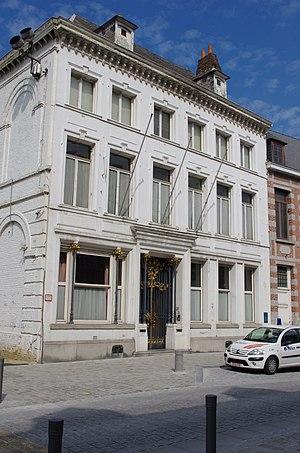
Façades et toitures de la maison Losseau, Rue de Nimy, n° 37 This is a photo of a monument in Wallonia, number: 53053-CLT-0119-01
La maison Losseau est un immeuble de style art nouveau situé à Mons en Belgique. Datant du XVIIIᵉ siècle, elle est rénovée dans ce style au début des années 1900 à la demande de Léon Losseau par Paul Saintenoy. Elle est inscrite sur la liste du patrimoine immobilier exceptionnel de la Wallonie et abrite depuis 2015 un centre d'interprétation des collections de Léon Losseau et de littérature hainuyère.
La liste du patrimoine immobilier exceptionnel de la Wallonie est établie par arrêté du Gouvernement wallon. Au 7 février 2013, elle comprenait les biens suivants. Une nouvelle liste révisée est parue au Moniteur belge du 26 octobre 2016. Elle reprend les 218 biens inscrits par le Gouvernement wallon sur la liste du Patrimoine exceptionnel de la Wallonie. La liste 2016 comprend quatre nouveaux biens